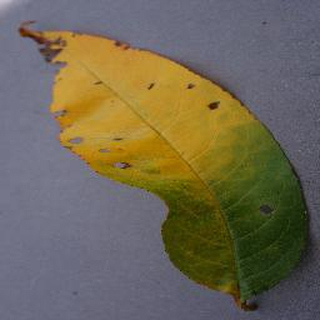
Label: peach_bacterial_spot